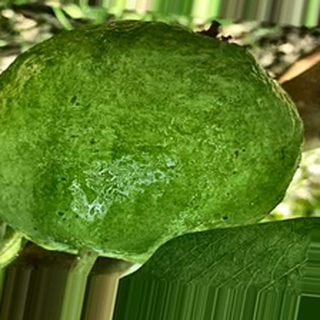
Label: healthy_guava